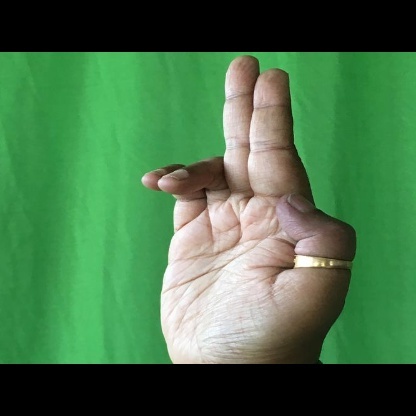
Mudra: Ardhapathaka